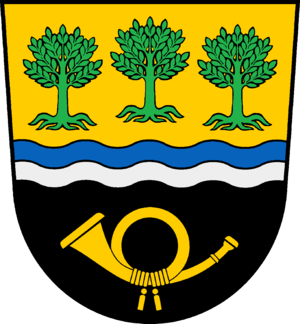
Schönberg est une commune allemande du Schleswig-Holstein, située dans l'arrondissement du duché de Lauenbourg, à 13 kilomètres à l'est de la ville d'Ahrensburg. Schönberg est l'une des 25 communes de l'Amt Sandesneben-Nusse dont le siège est à Sandesneben.